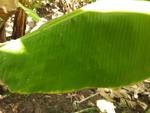
Label: xamthomonas